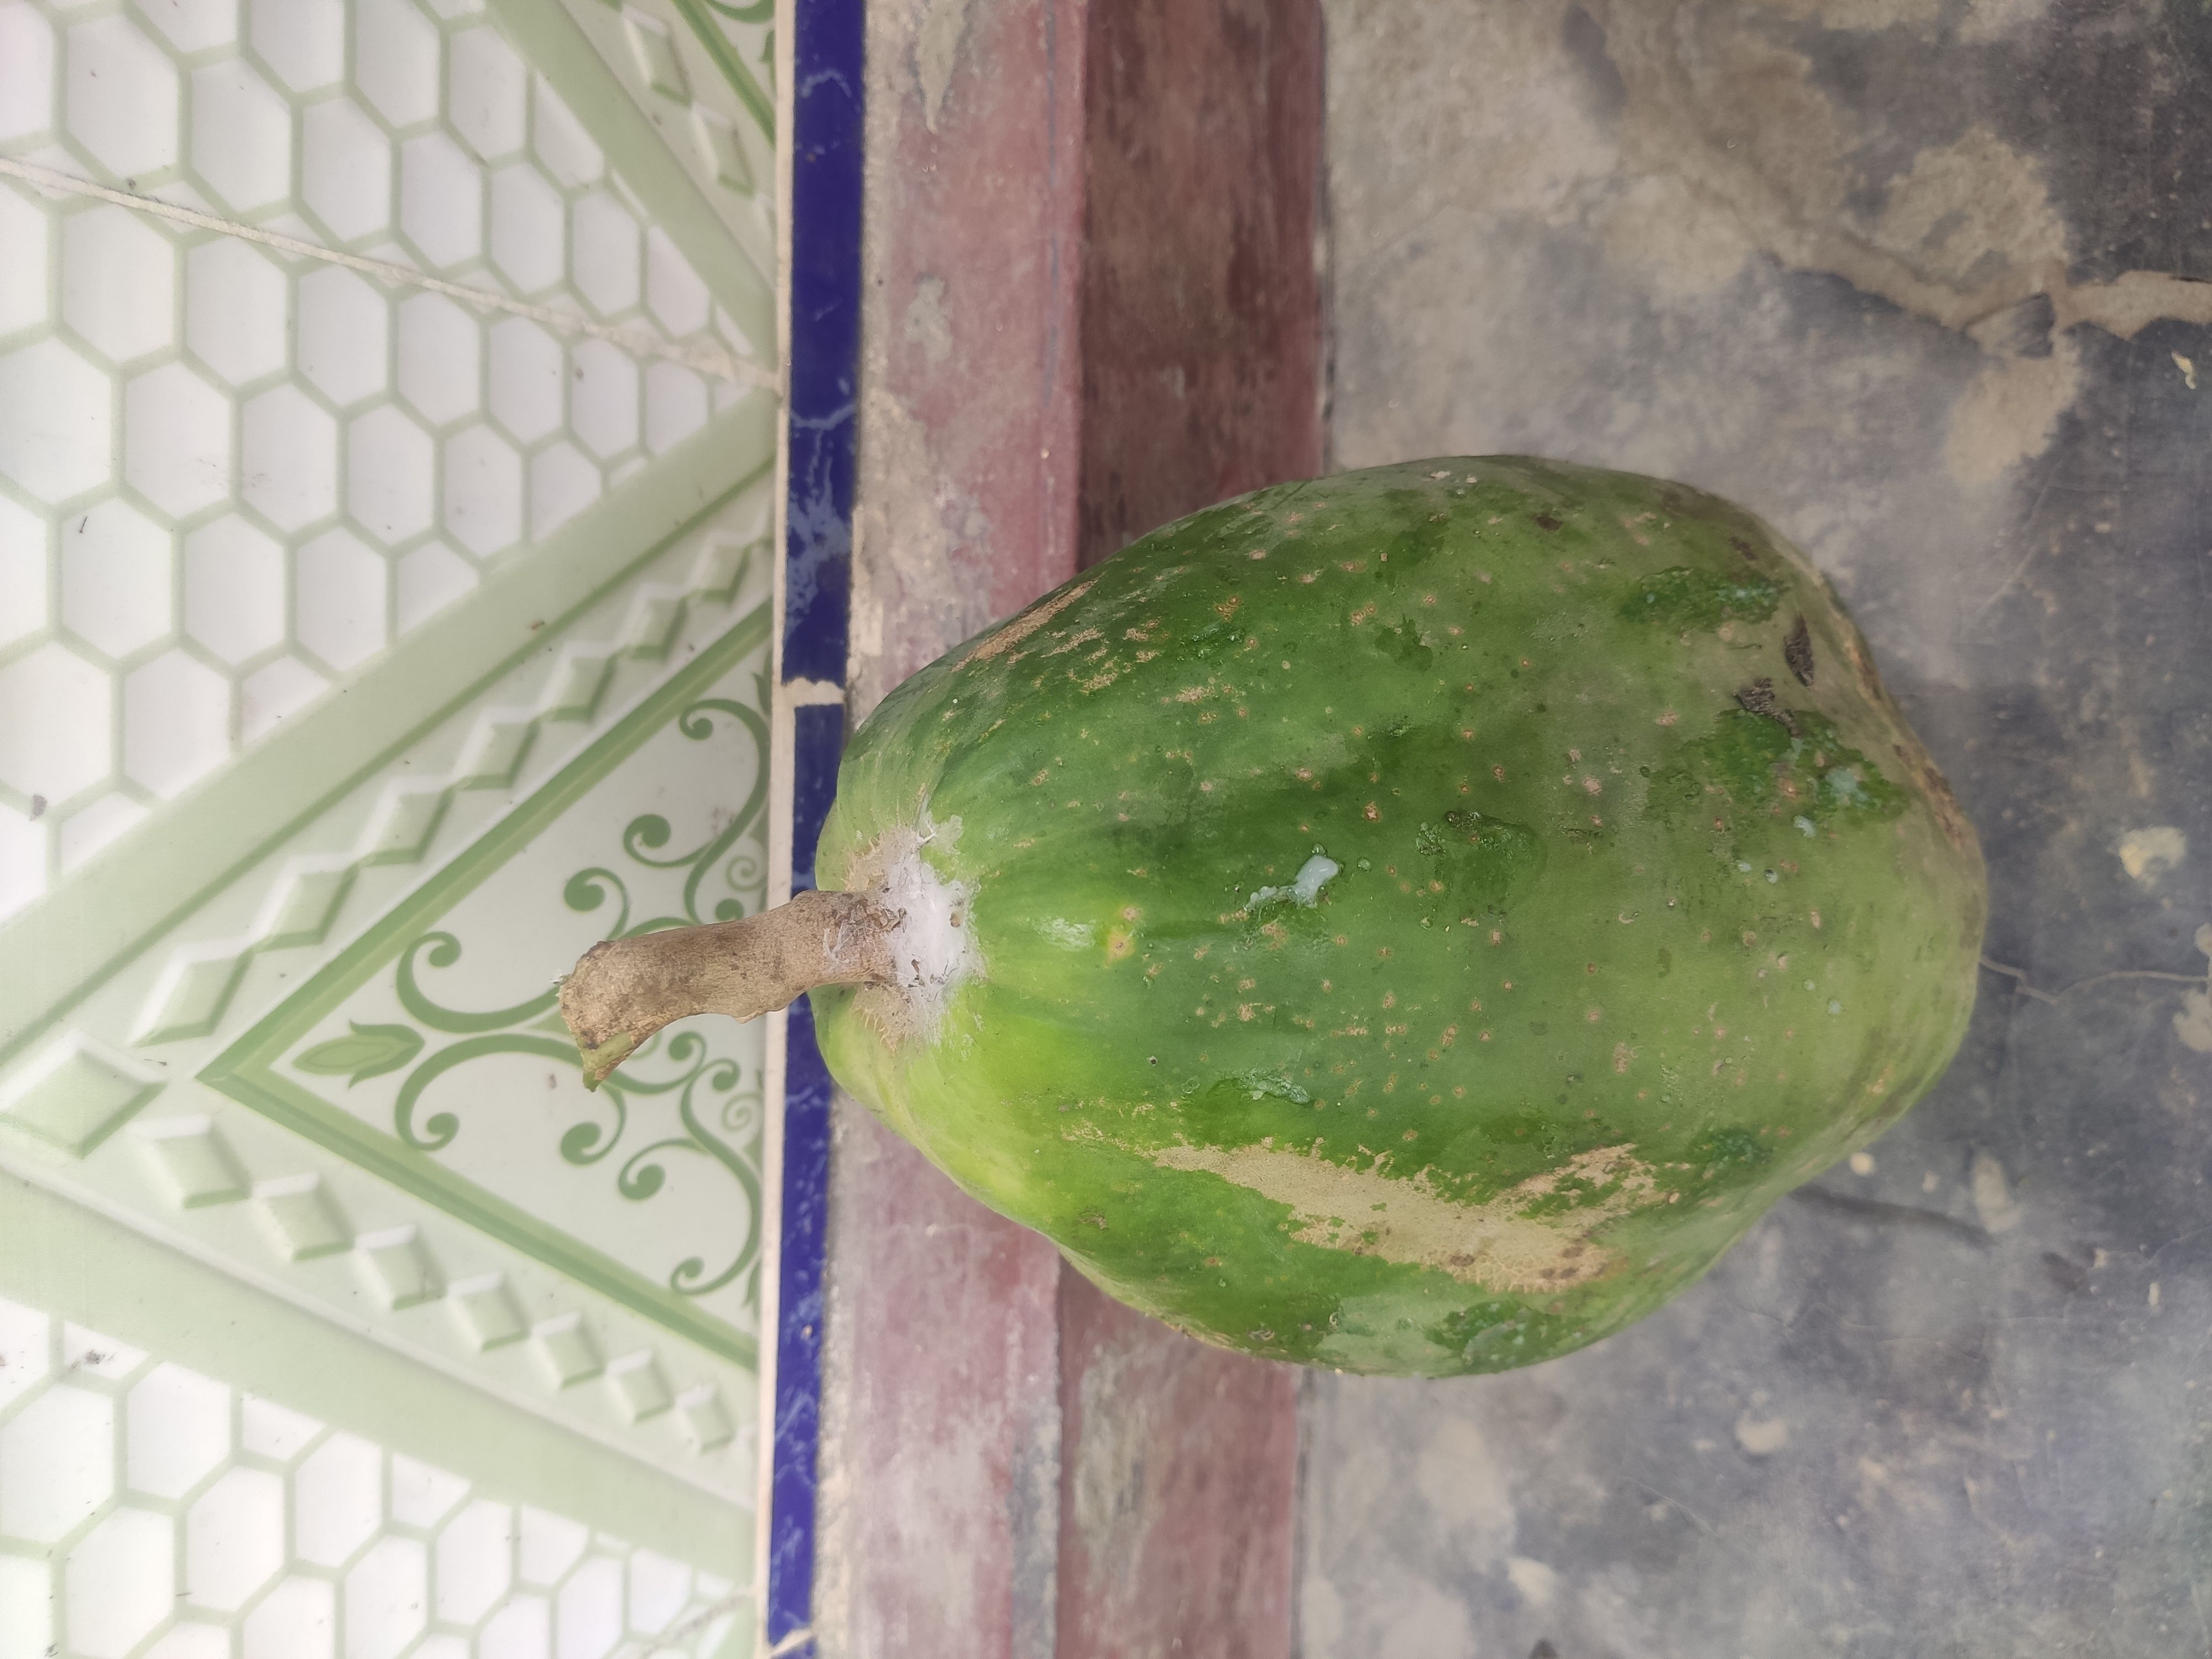
Fruit: papayas
Grade: 1st-grade